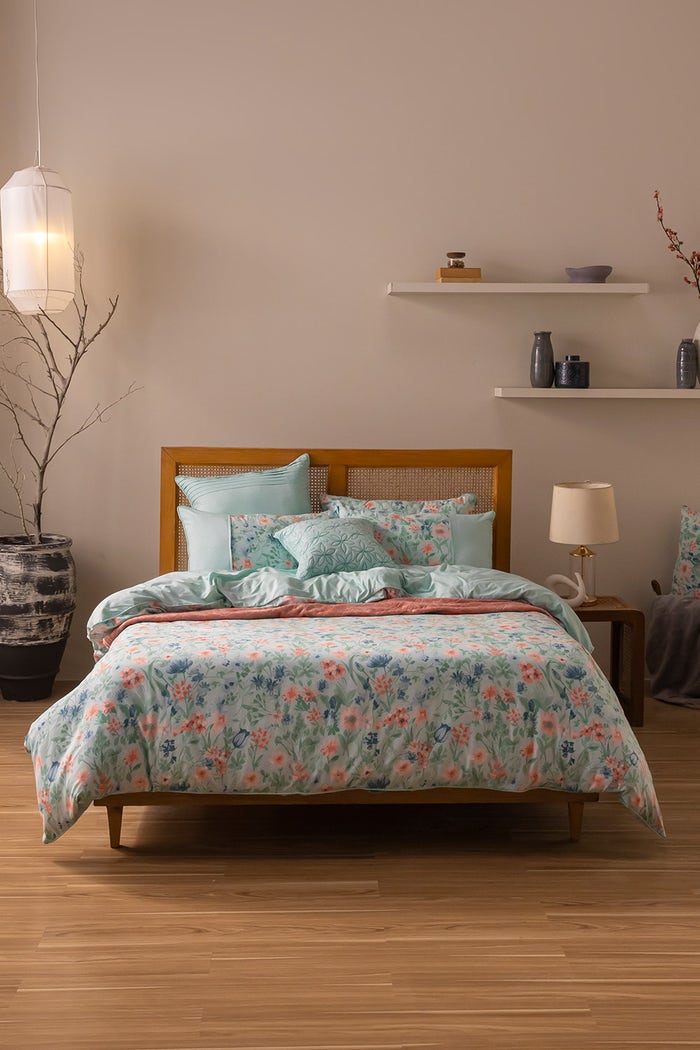
blue multi floral duvet cover